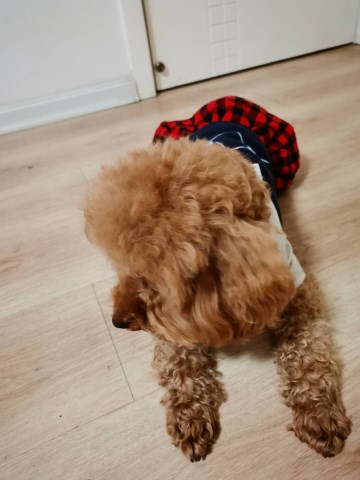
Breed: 7449-n000128-teddy